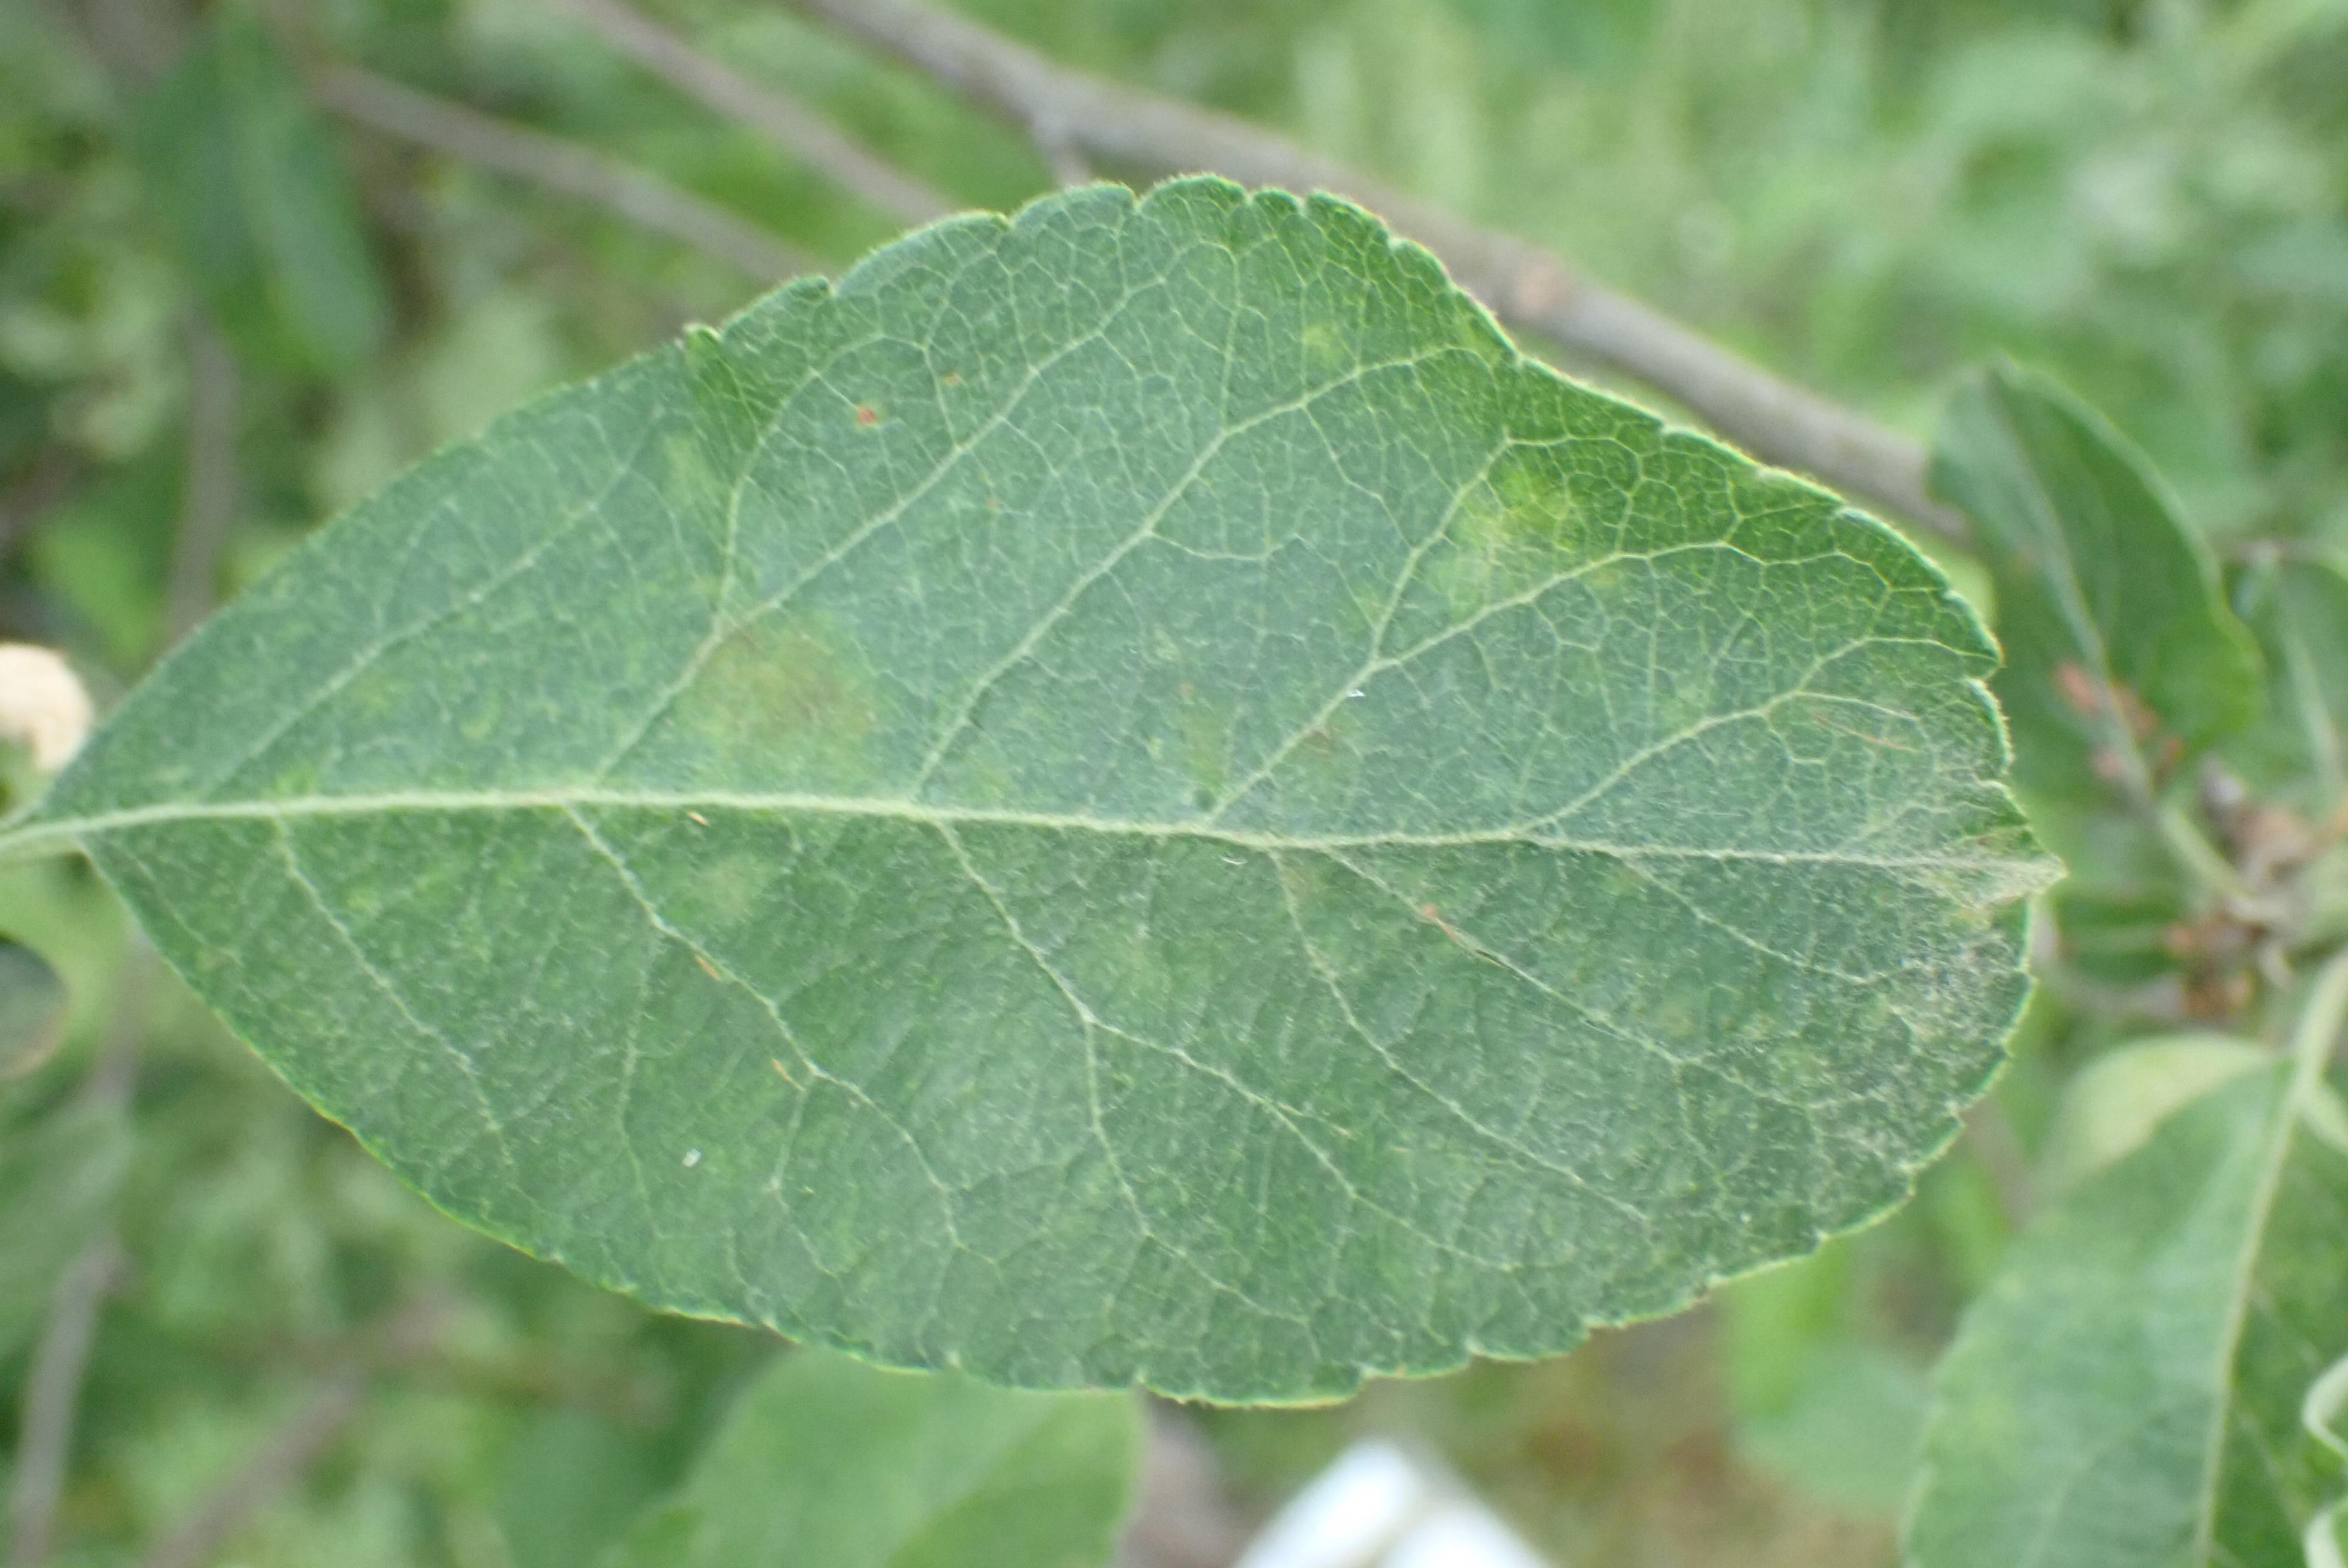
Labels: scab